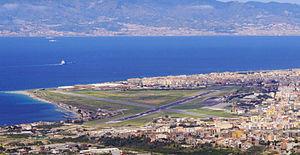
L'aéroport de Reggio de Calabre, ou aéroport Tito Minniti, ou encore aéroport dello Stretto, est un aéroport civil ouvert au trafic commercial, national et international situé à Ravagnese à 5 km au sud de Reggio de Calabre en Calabre.